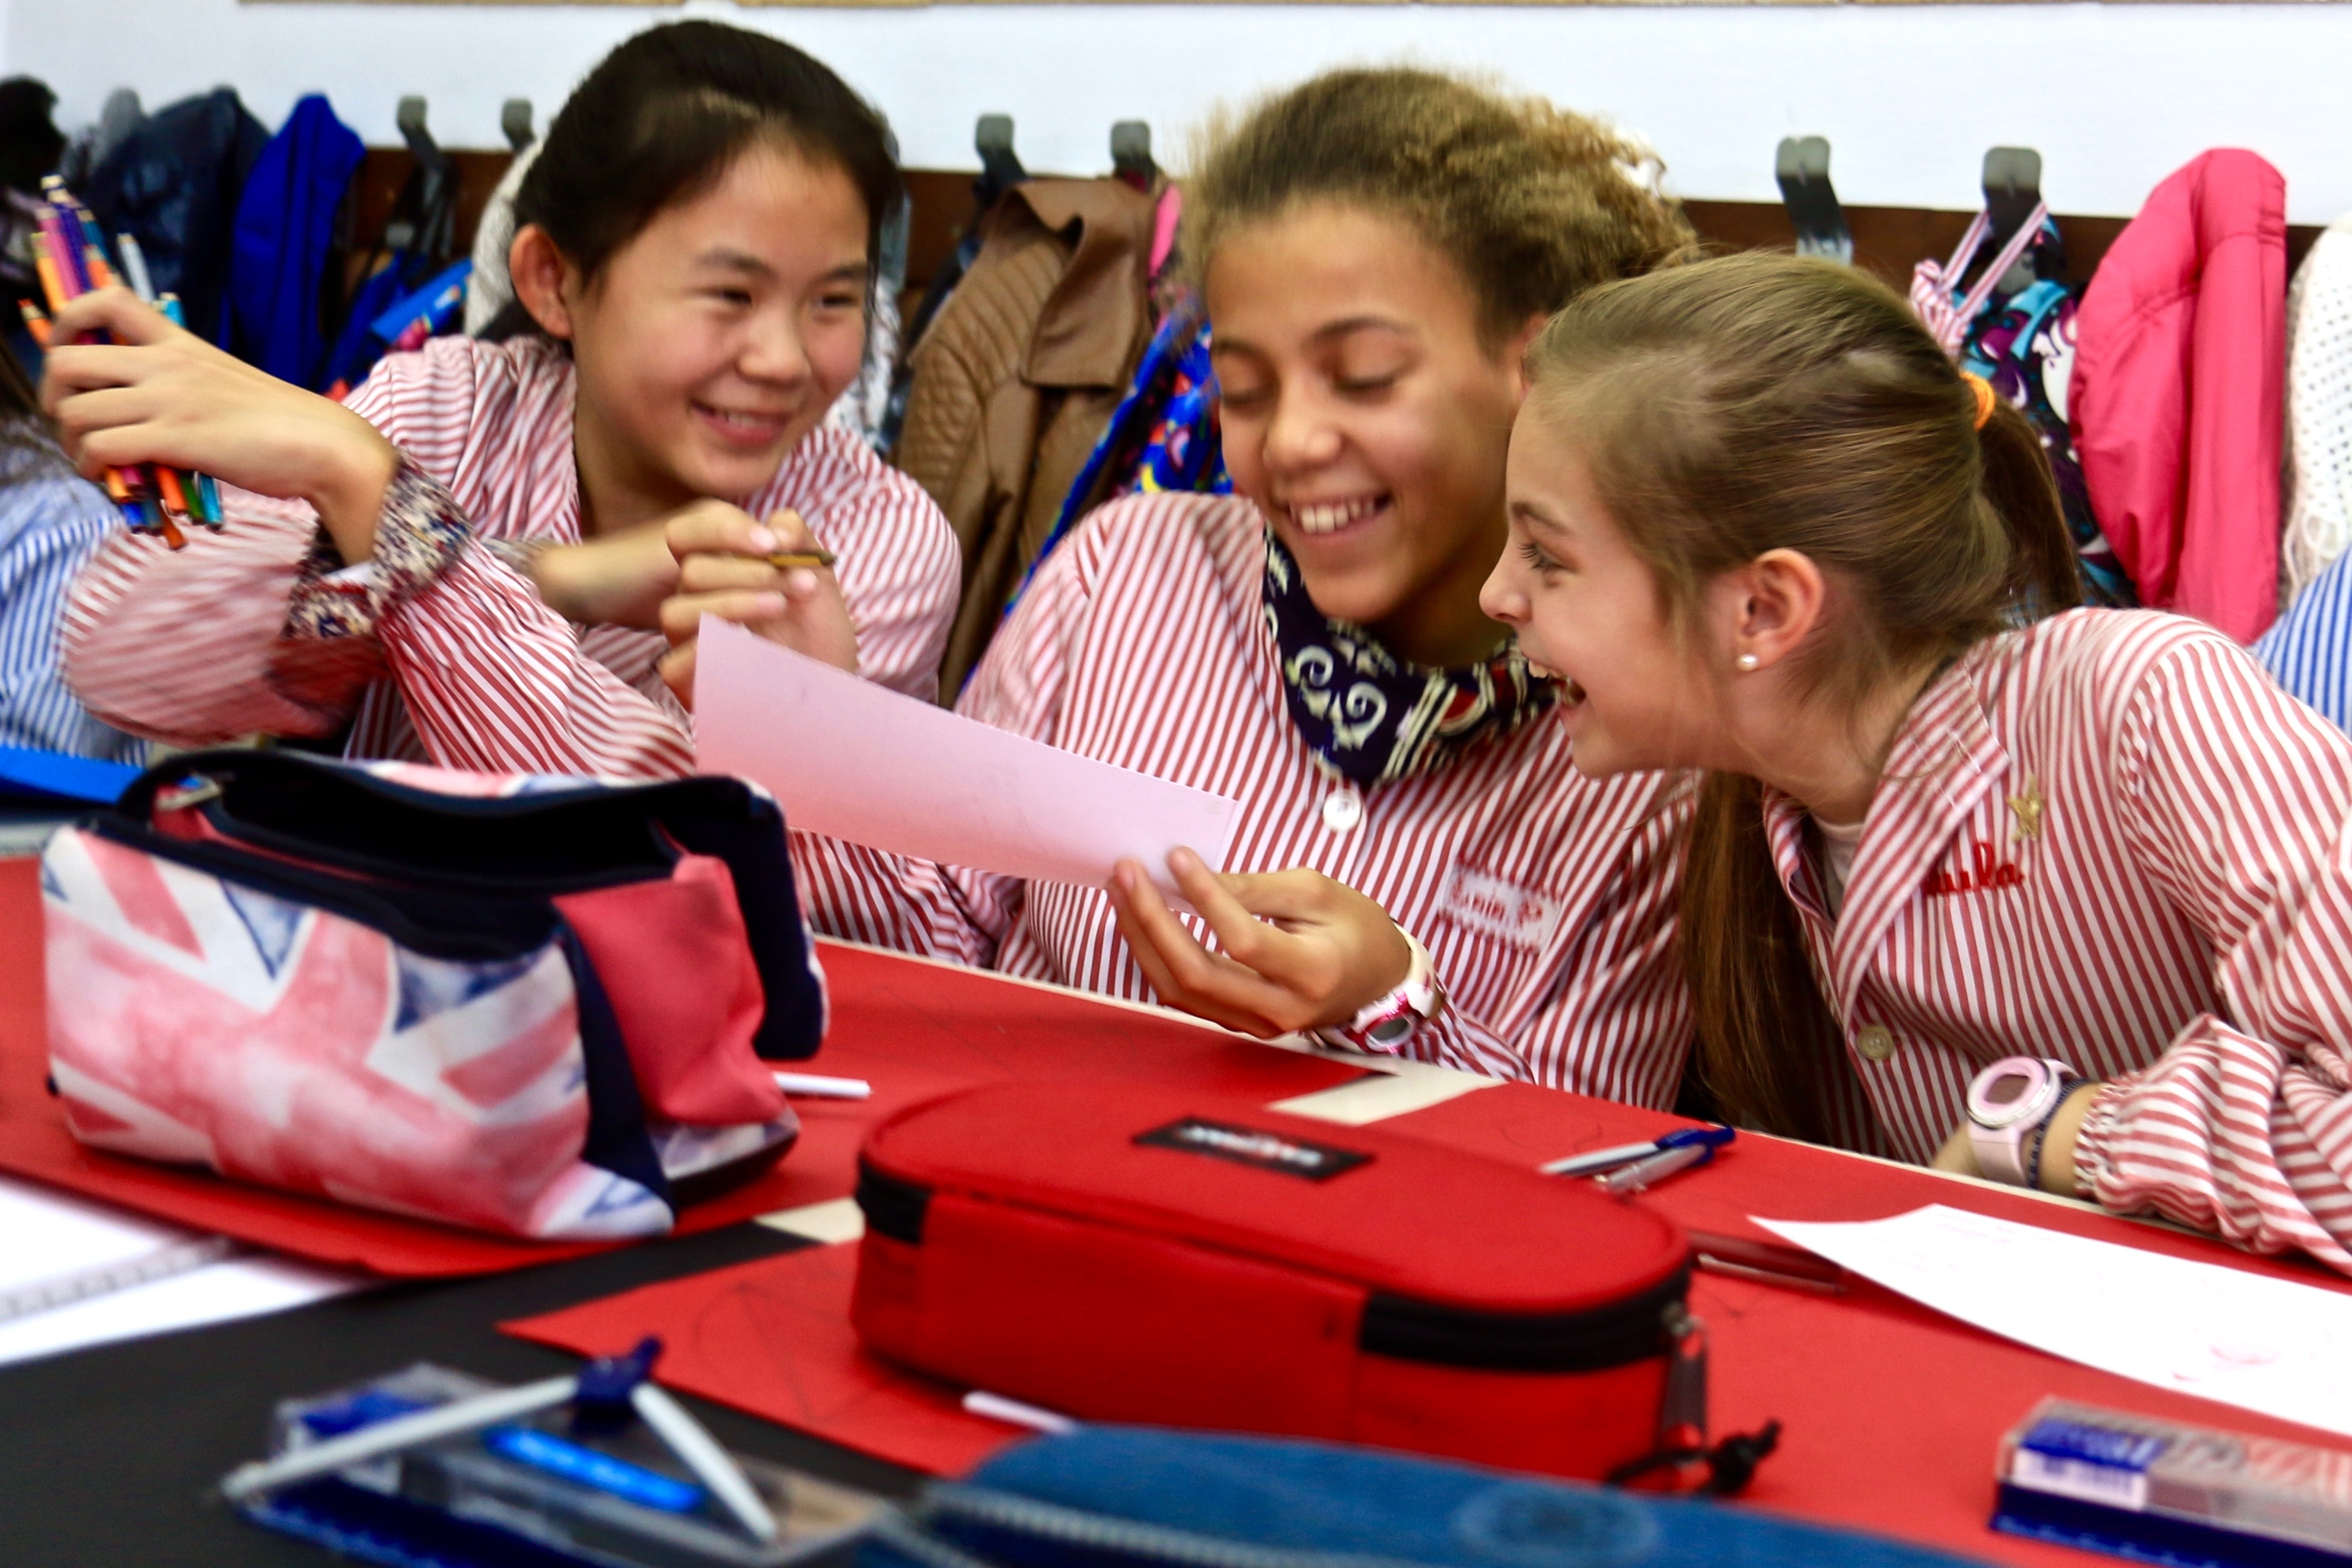
youth, community, student, education, learning, class